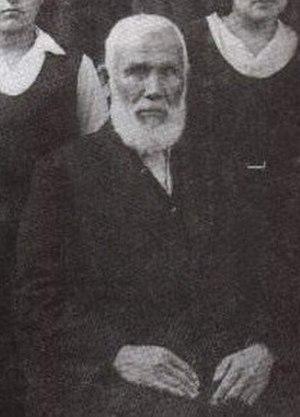
Abdürresid Ibrahim est un musulman de Russie, un Tatar originaire de Sibérie occidentale, ouléma dans des écoles de théologie de Russie, juge à l'Assemblée spirituelle d'Orenbourg. Grand voyageur, il a parcouru une partie de l'Europe, du Proche-Orient et de l'Asie centrale avant d'entreprendre plusieurs voyages au Japon, le premier en 1908, dont il tirera un ouvrage de 900 pages Le Monde de l'Islam et la diffusion de l'islam au Japon.